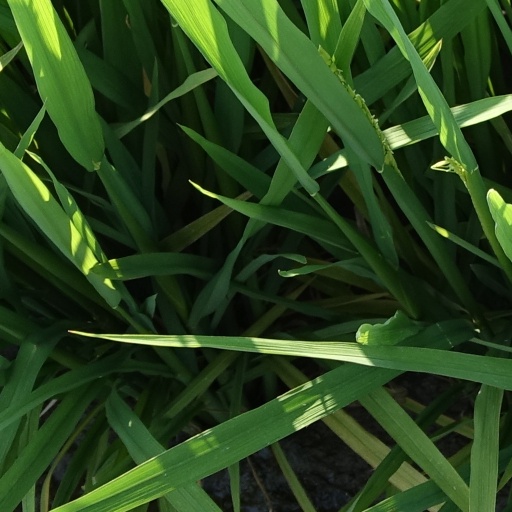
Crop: rice